Bruce Dickinson

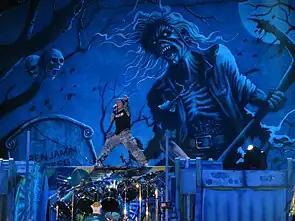
Performing on 6 July 2010 during The Final Frontier World Tour. The 2010 leg consisted primarily of material released since Dickinson's return to Iron Maiden in 1999.

Along with Adrian Smith, Dickinson rejoined Iron Maiden in 1999 with Janick Gers remaining in the band, after he was approached by manager Rod Smallwood. Smallwood also spoke to Steve Harris about Dickinson's return, who initially had reservations about the prospect, but soon came round to the idea, deliberating that they knew of his abilities and that it was a case of "better the devil you know". Harris and Dickinson agreed to meet at Smallwood's home in Brighton in January 1999 for the first conversation they would have with each other since 1993. Although both men were nervous about the encounter, upon seeing each other the tension immediately dissipated and both agreed that Dickinson should return to the group.